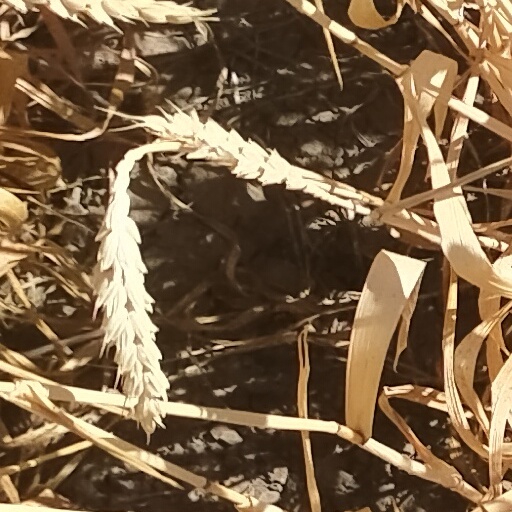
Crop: wheat